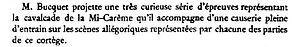
Bulletin du Photo-club de Paris 1894 informant de la projection commentée de photos de la cavalcade de la Mi-Carême 1894. http://gallica.bnf.fr/ark:/12148/bpt6k5403933c/f135.image.r.langFR
Le Carnaval de Paris est une fête populaire parisienne succédant à la Fête des Fous, laquelle prospérait depuis au moins le XIᵉ siècle jusqu'au XVᵉ siècle.
La Mi-Carême à Paris, longtemps appelée également Fête des Blanchisseuses, est de facto au moins depuis le XVIIIᵉ siècle la fête des femmes de Paris dans le cadre du très féminin Carnaval de Paris.